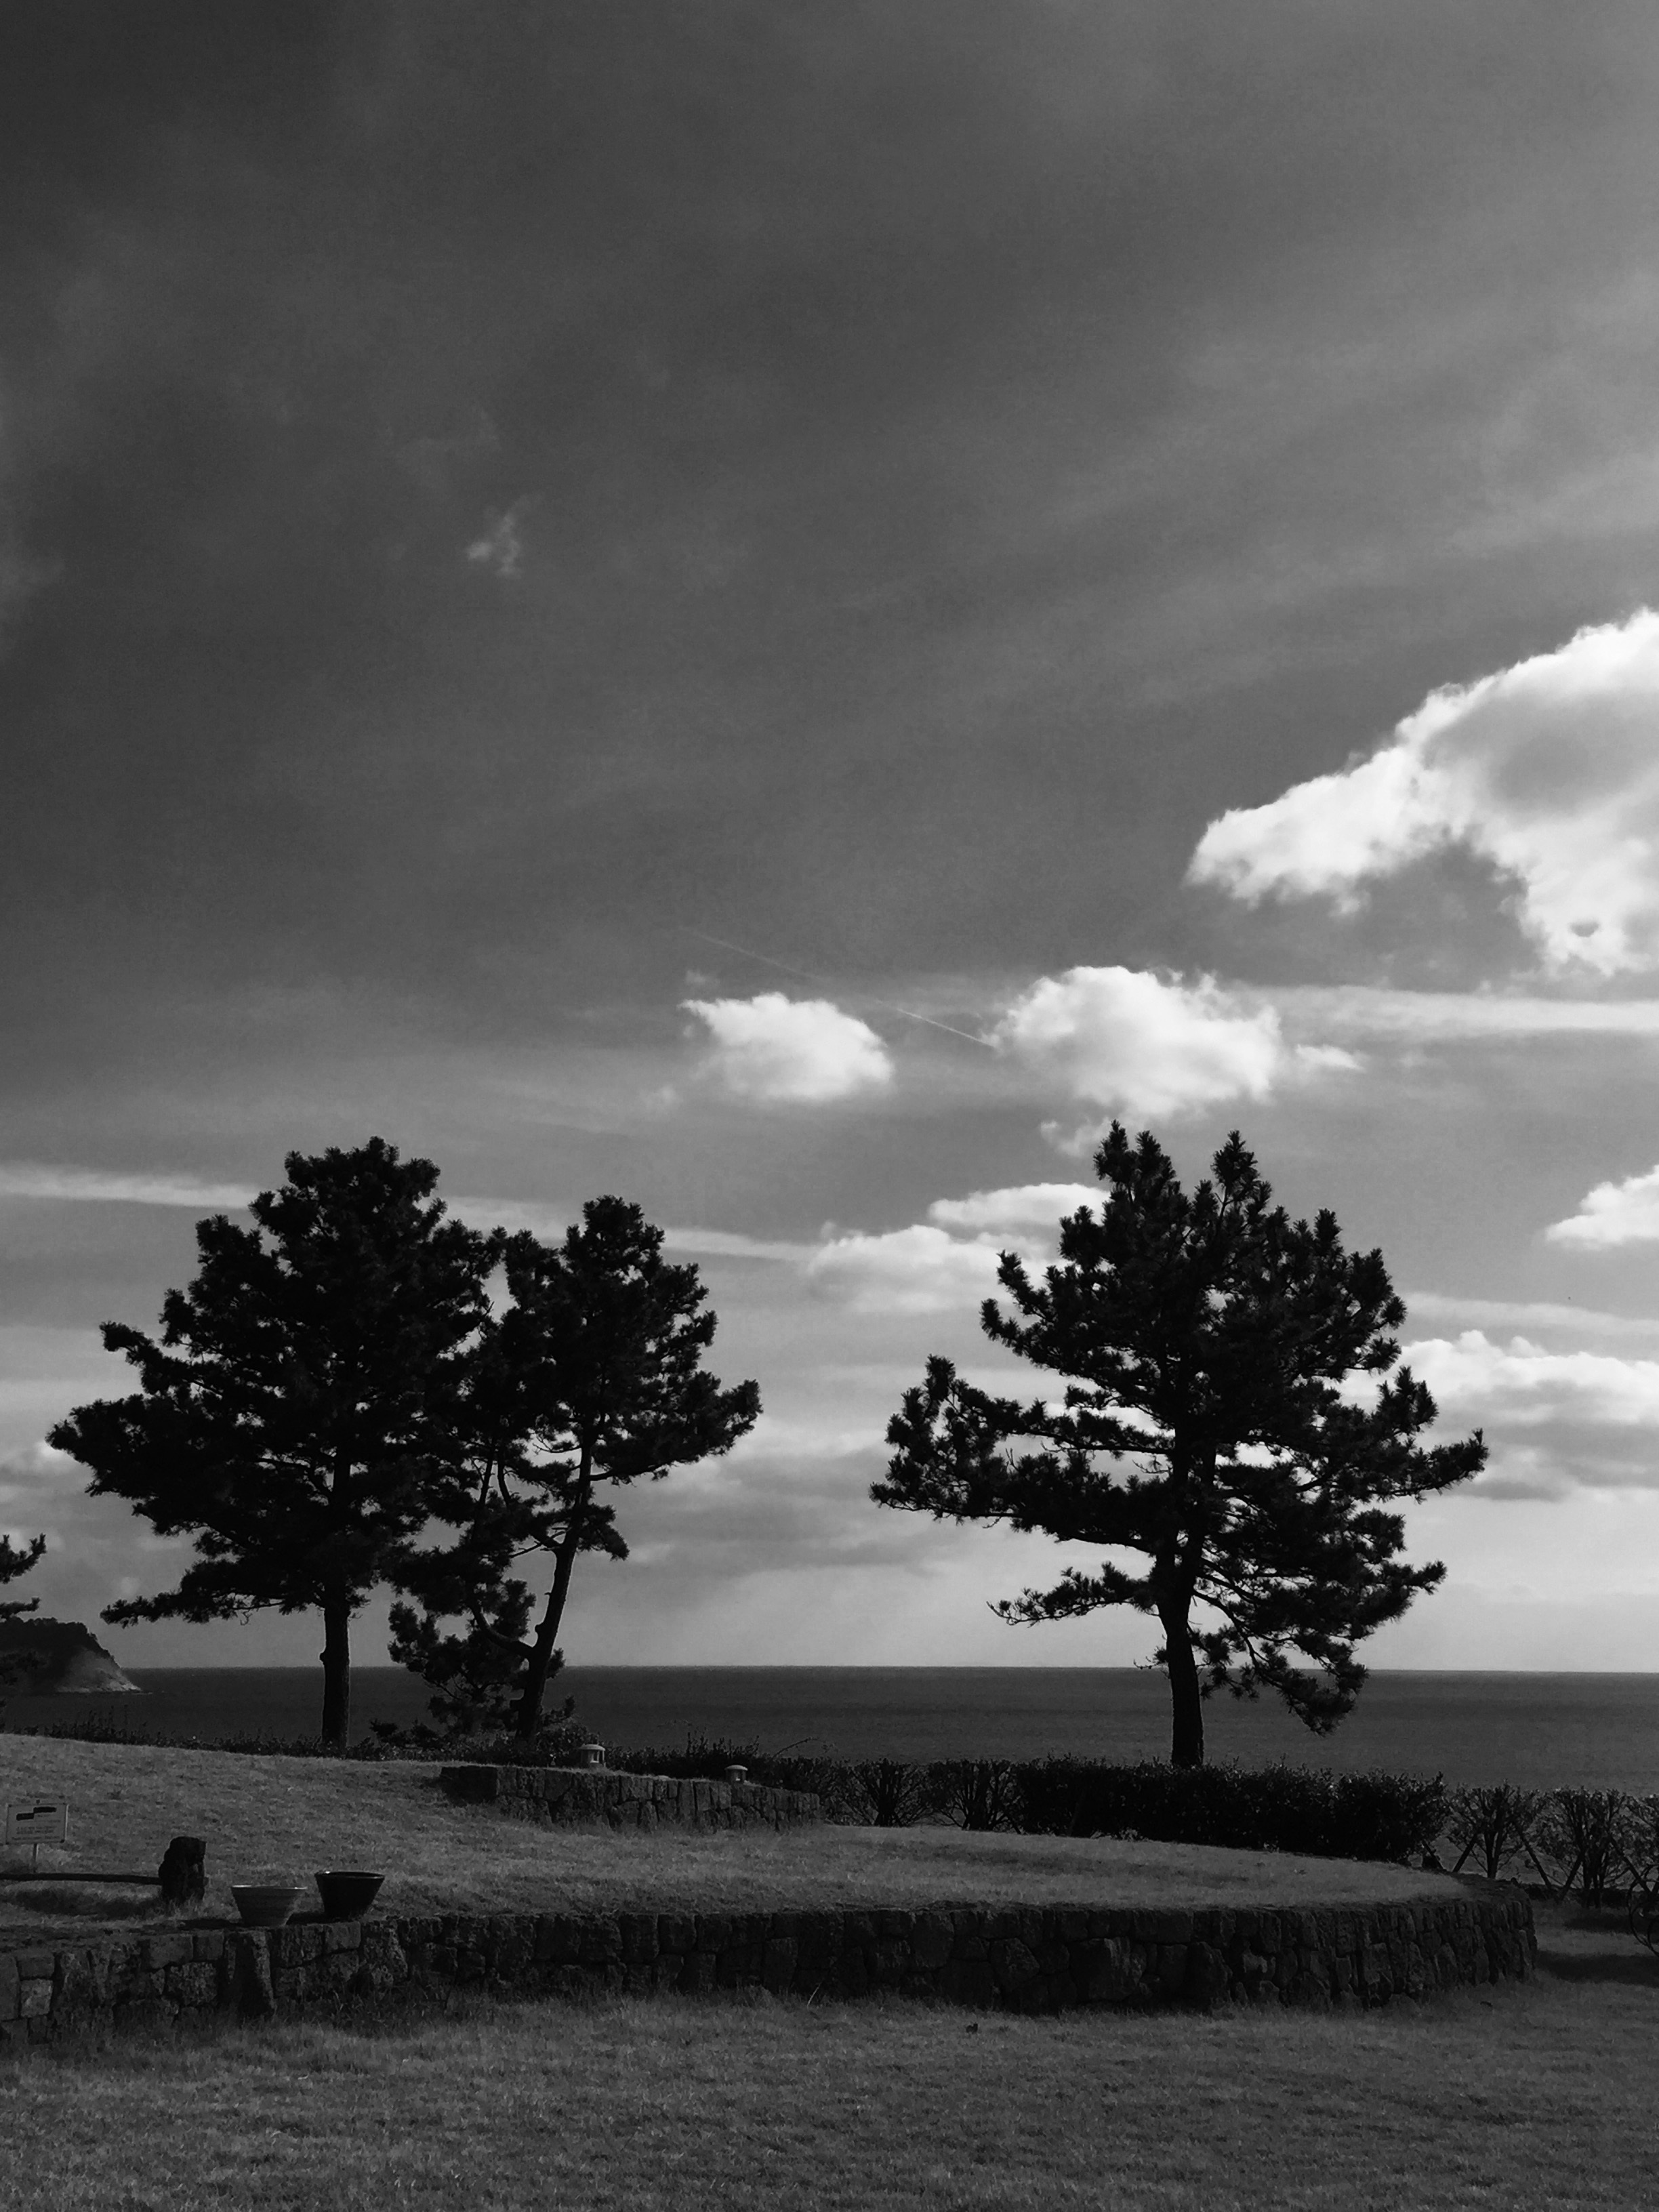
sea, tree, nature, horizon, cloud, black and white, plant, sky, dusk, weather, darkness, black, monochrome, ole, jeju island, tree silhouette, meteorological phenomenon, monochrome photography, woody plant, seogwipo